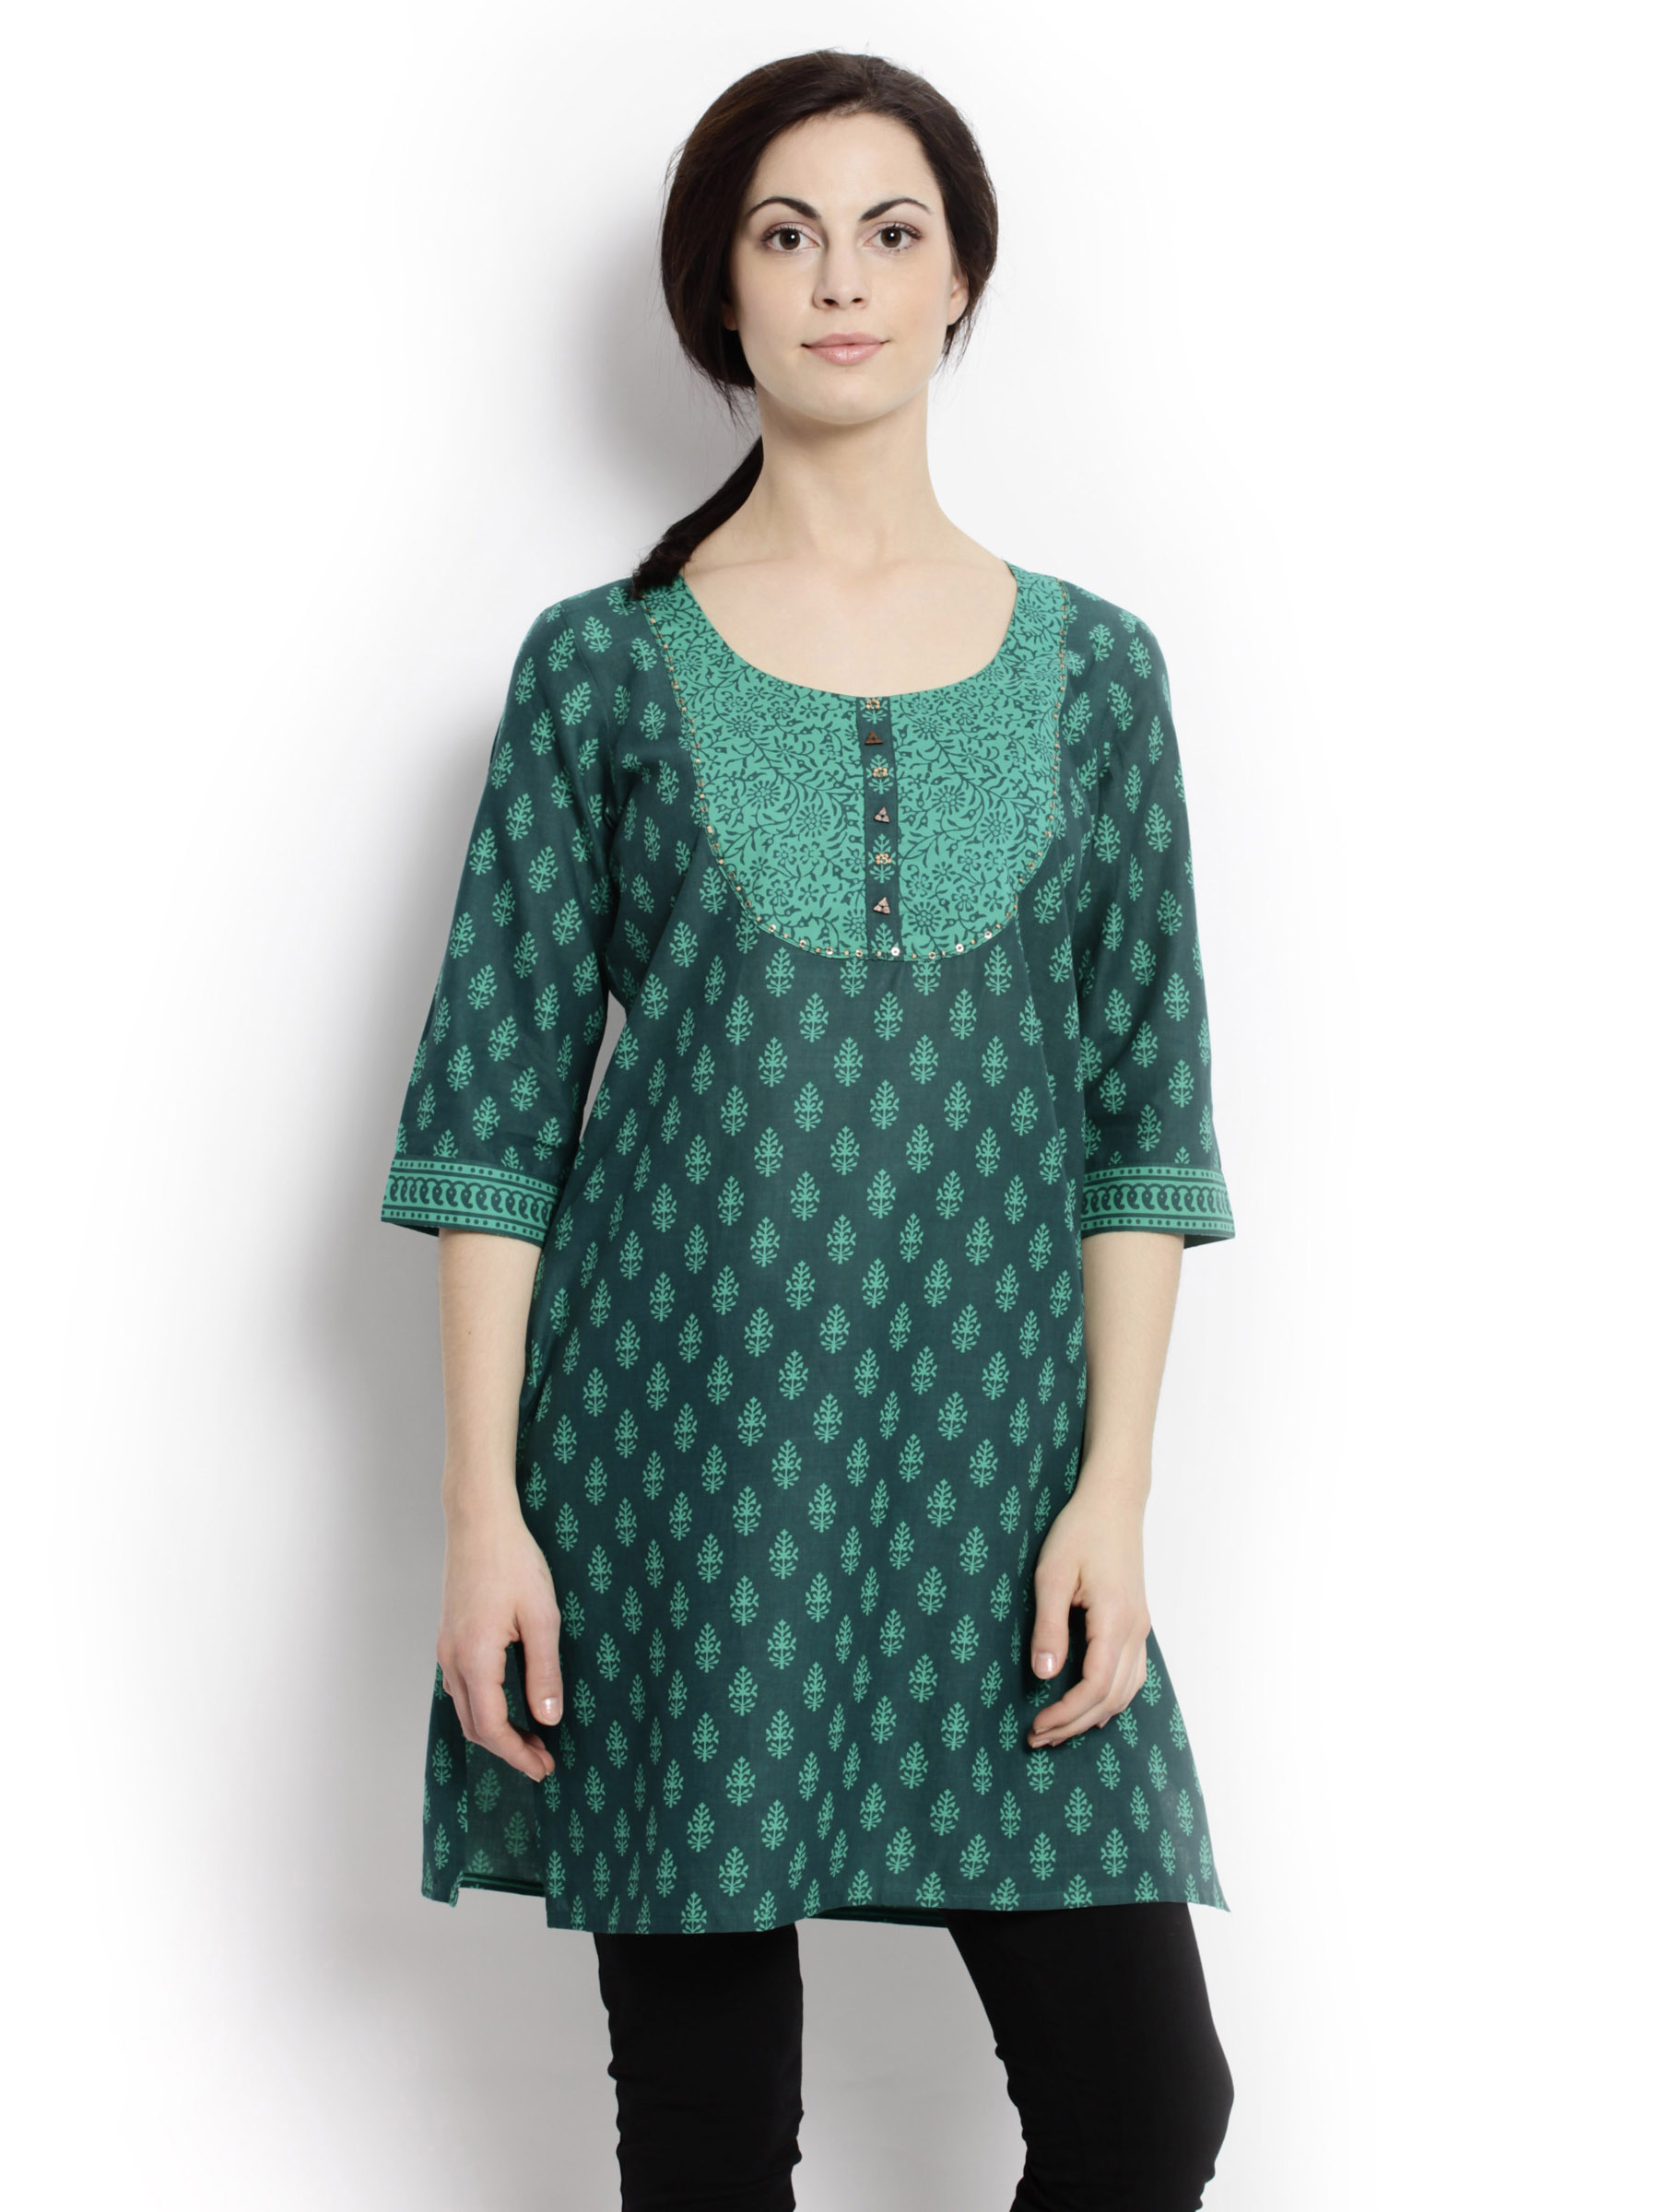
Aurelia Women Printed Green Kurtas
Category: Apparel / Topwear / Kurtas
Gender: Women
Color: Green
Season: Fall 2011
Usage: Ethnic